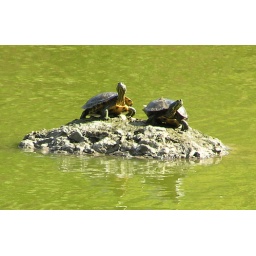
Taking time off from hunting fish and bugs, these turtles claimed a rock in Forest Hills Cemetery's Lake Hibiscus.